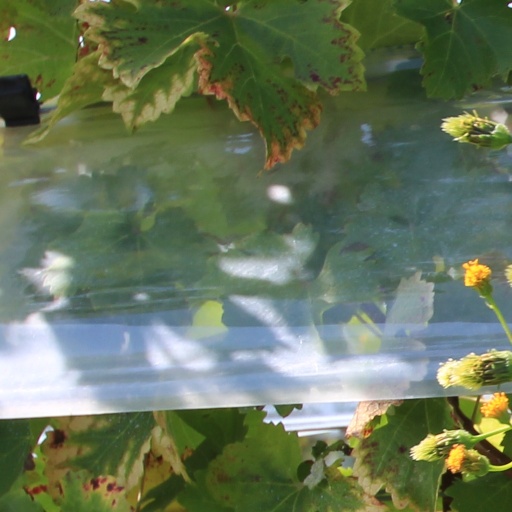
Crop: grape